Ferrobaires

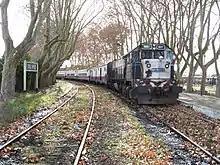
A Ferrobaires train stopped at Dolores, Buenos Aires in 2007

On 8 February 2007, the Provincial Government agreed to transfer all the services to the National Government to keep the lines active as many of the services on the lines were frequently interrupted due to technical problems. Nevertheless, this agreement was never carried through and Ferrobaires continued being operated by the province.